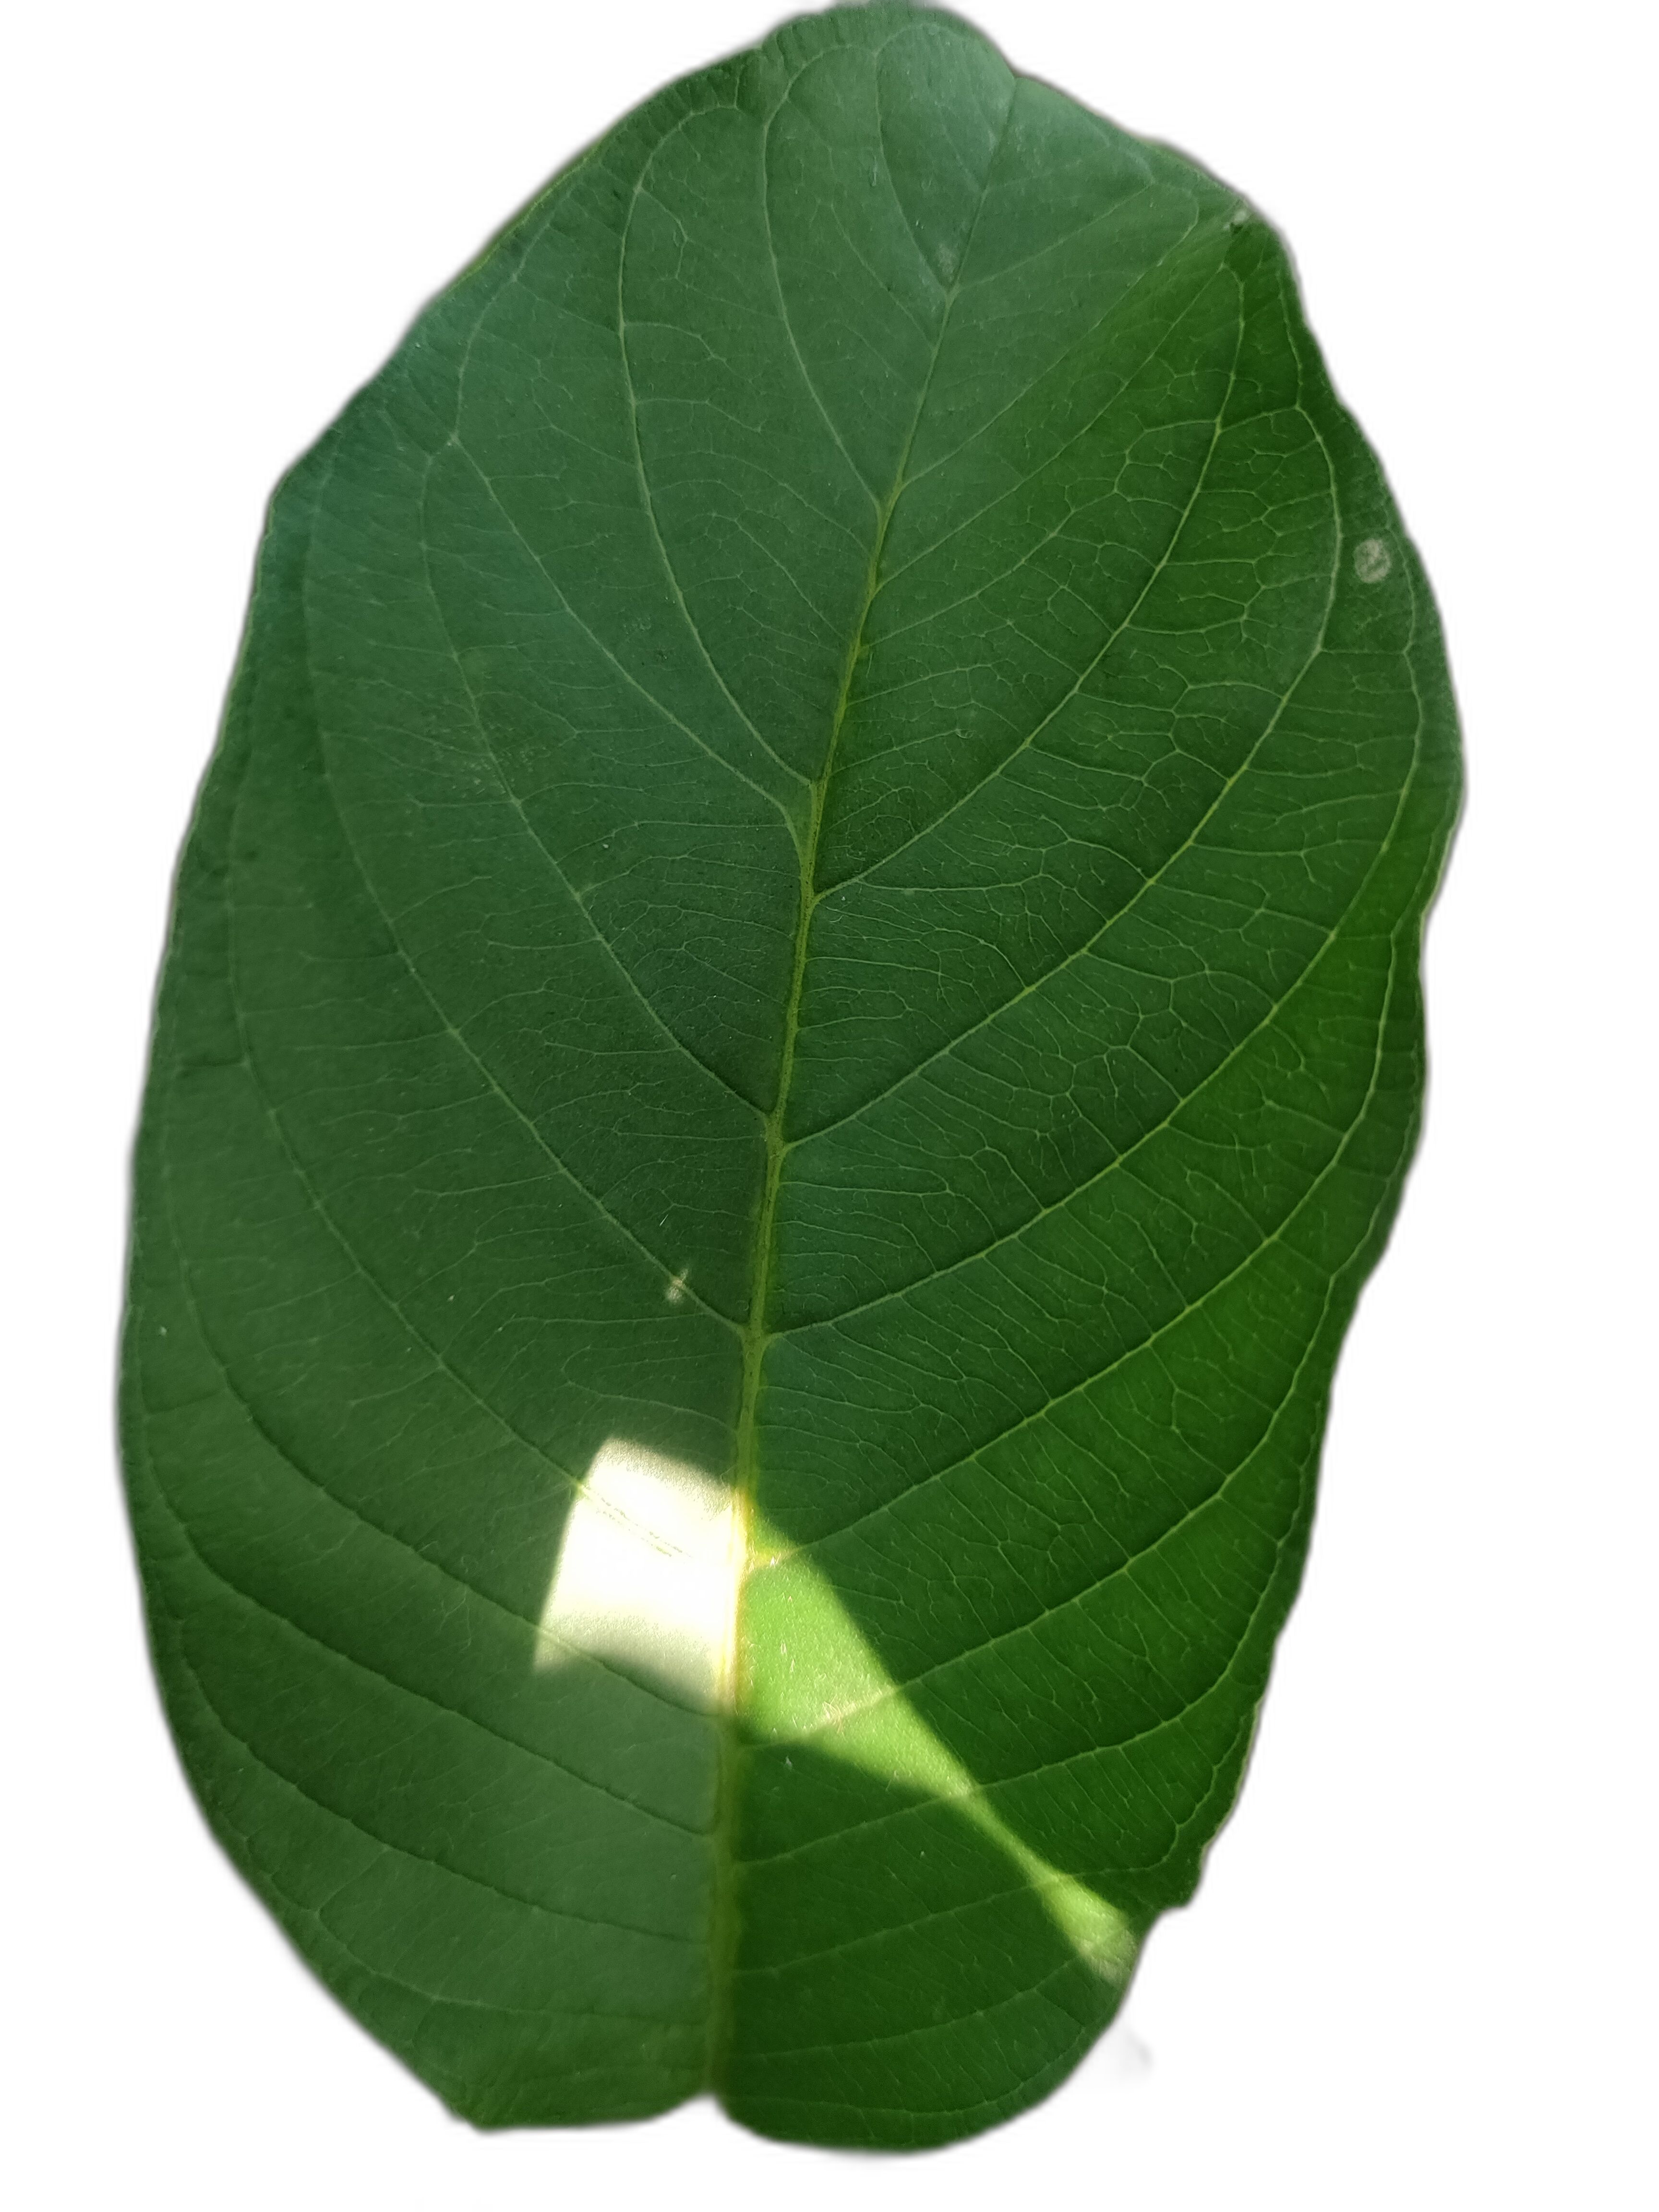
Plant part: leaf
Disease: Healthy